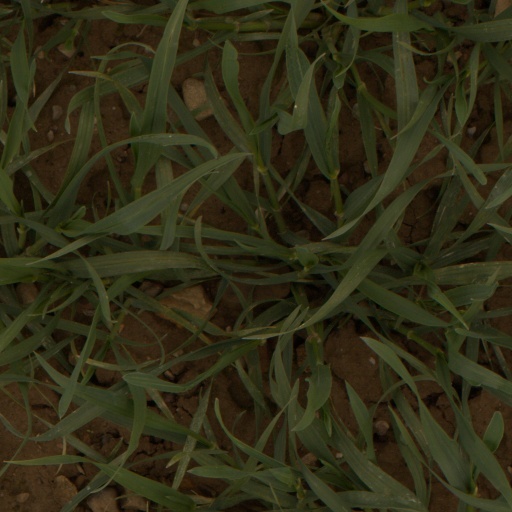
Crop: wheat